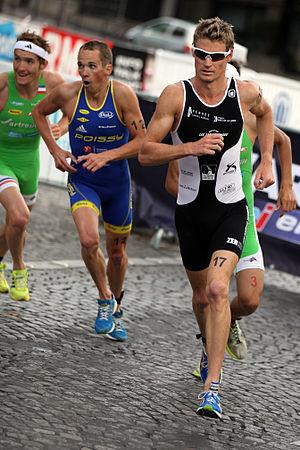
Bradley « Brad » Kahlefeldt en Australie est un triathlète professionnel, multiple champion d’Océanie de triathlon.
Bradley « Brad » Kahlefeldt en Australie est un triathlète professionnel, multiple champion d’Océanie de triathlon.